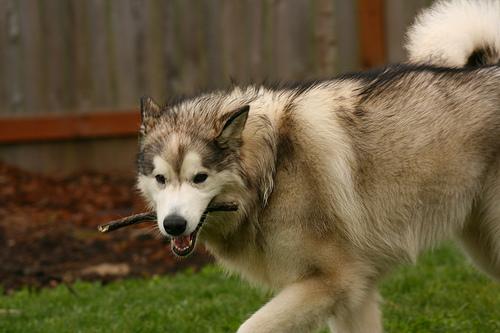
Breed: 1324-n000004-malamute